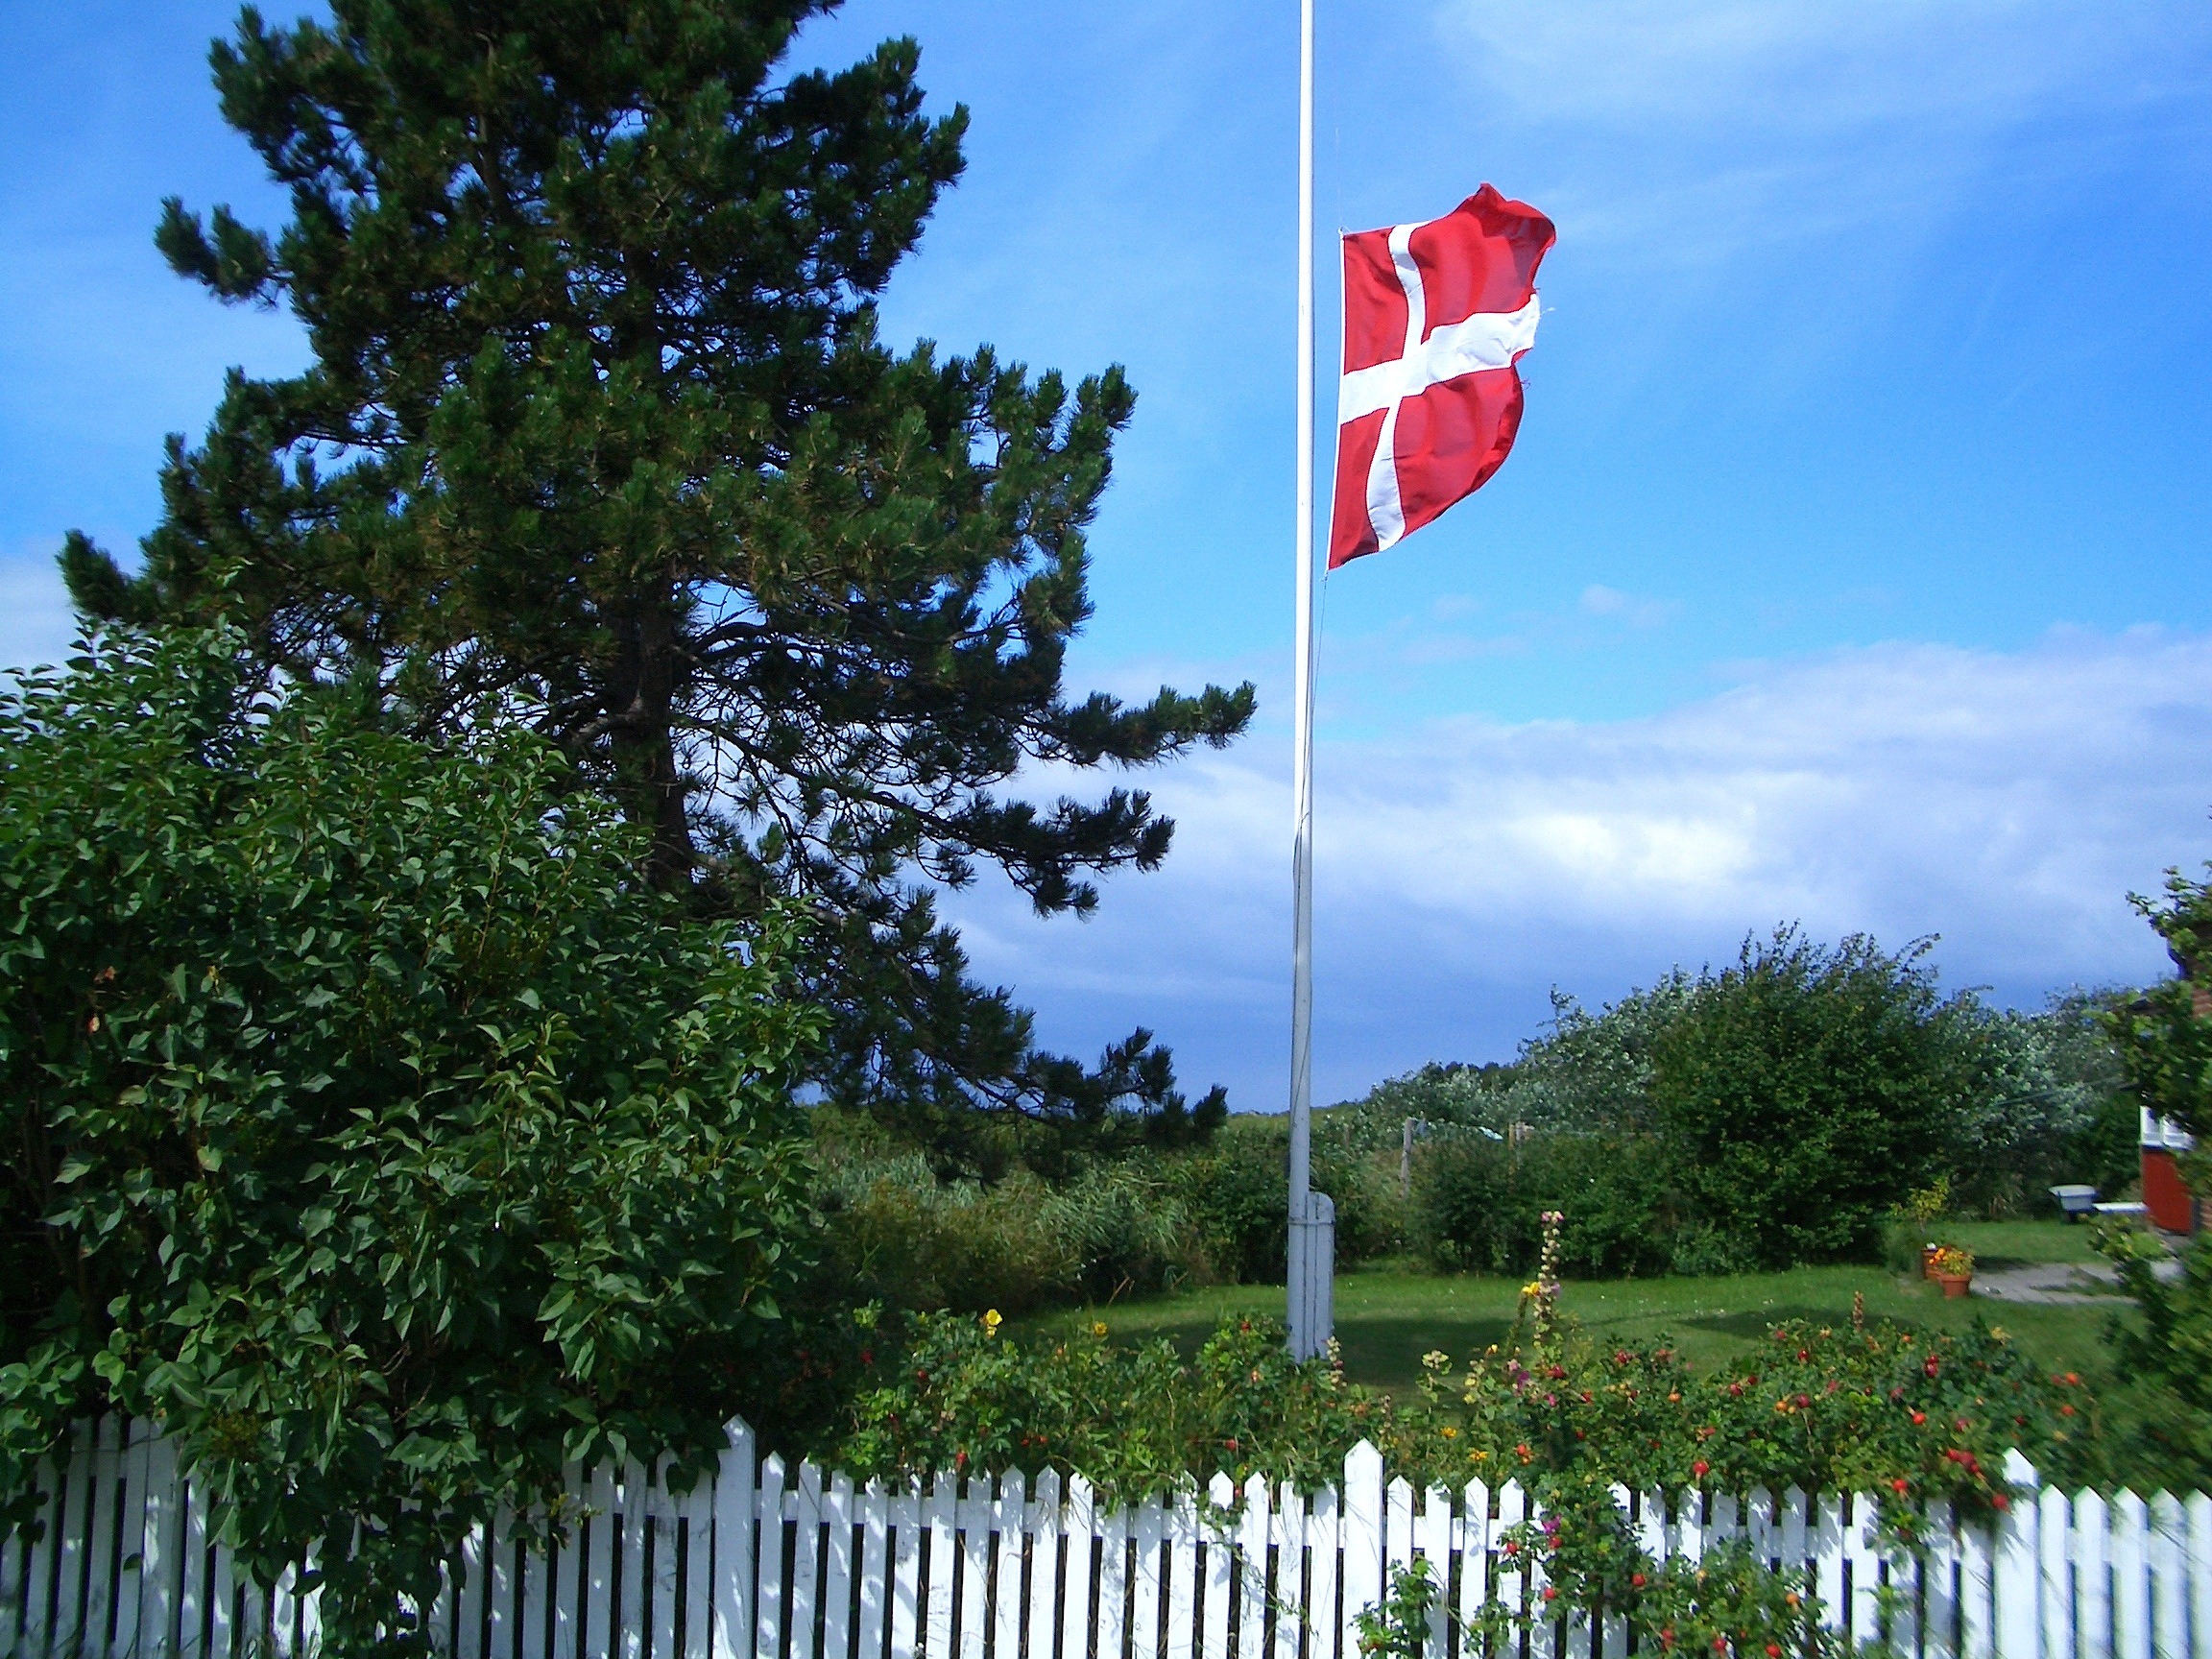
tree, nature, forest, grass, fence, sky, wind, summer, spring, flag, plants, flowers, trees, outside, clouds, danish flag